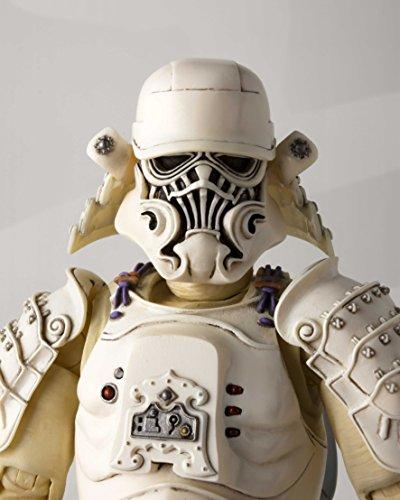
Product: Tamashii Nations Movie Realization Kanreichi Ashigaru Snow Trooper "Star Wars"
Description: Highly detailed japanese-style arranged action figure of snow trooper from Star Wars.
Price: $72.00
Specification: ProductDimensions:2x2x6inches|ItemWeight:1pounds|ShippingWeight:1pounds(Viewshippingratesandpolicies)|DomesticShipping:ItemcanbeshippedwithinU.S.|InternationalShipping:ThisitemcanbeshippedtoselectcountriesoutsideoftheU.S.LearnMore|ASIN:B07CNRTLFJ|Itemmodelnumber:BAS55074|Manufacturerrecommendedage:13yearsandup